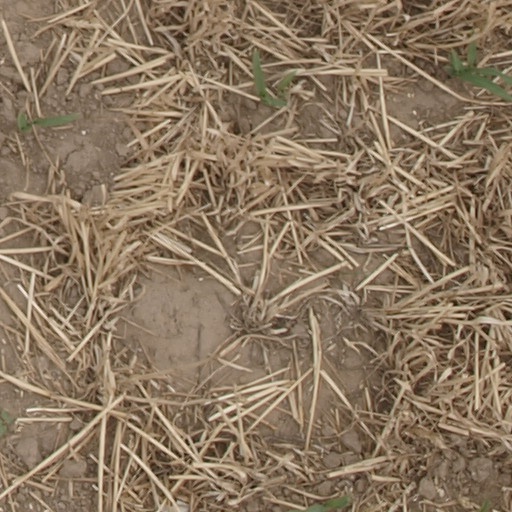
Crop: maize; corn